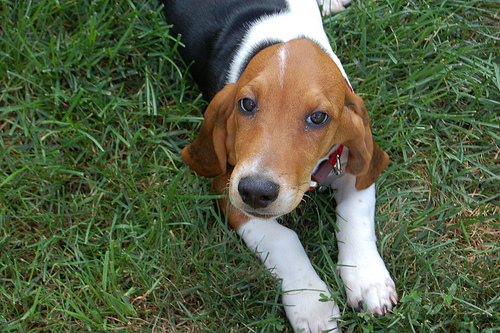
Animal: dog
Breed: basset hound